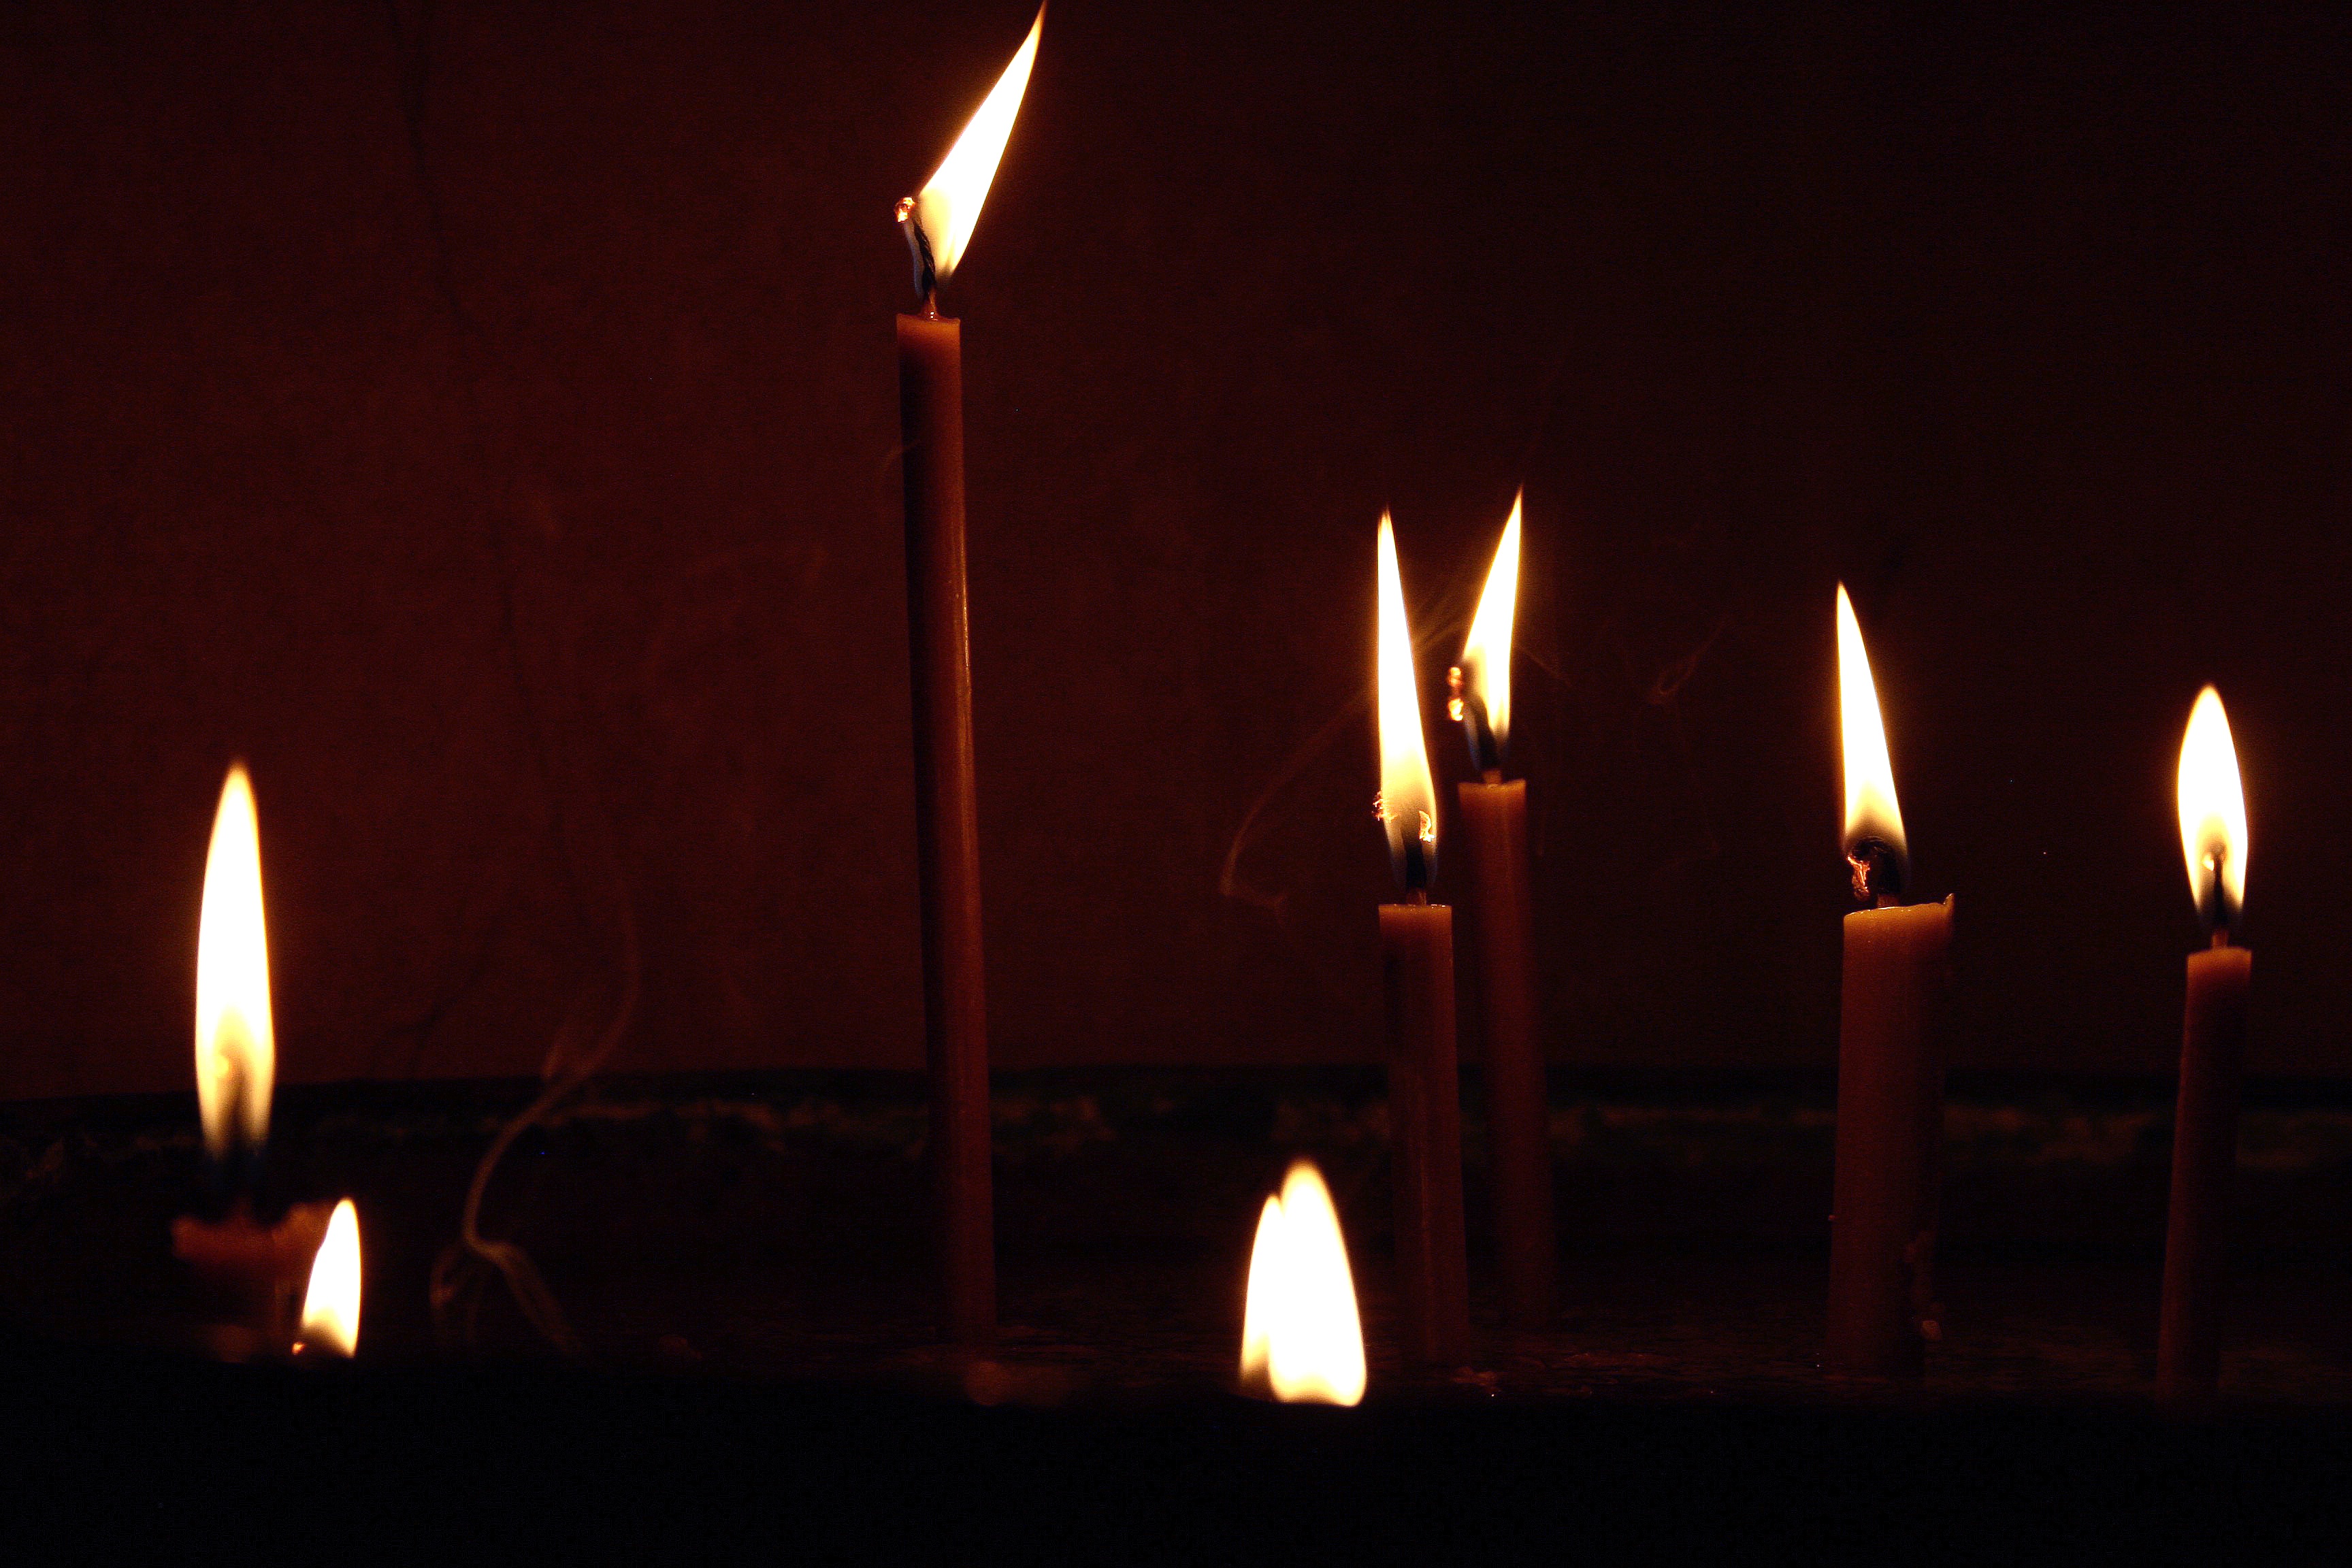
light, night, dark, flame, fire, religion, darkness, church, street light, black, candle, lighting, religious, candlelight, traditional, spirituality